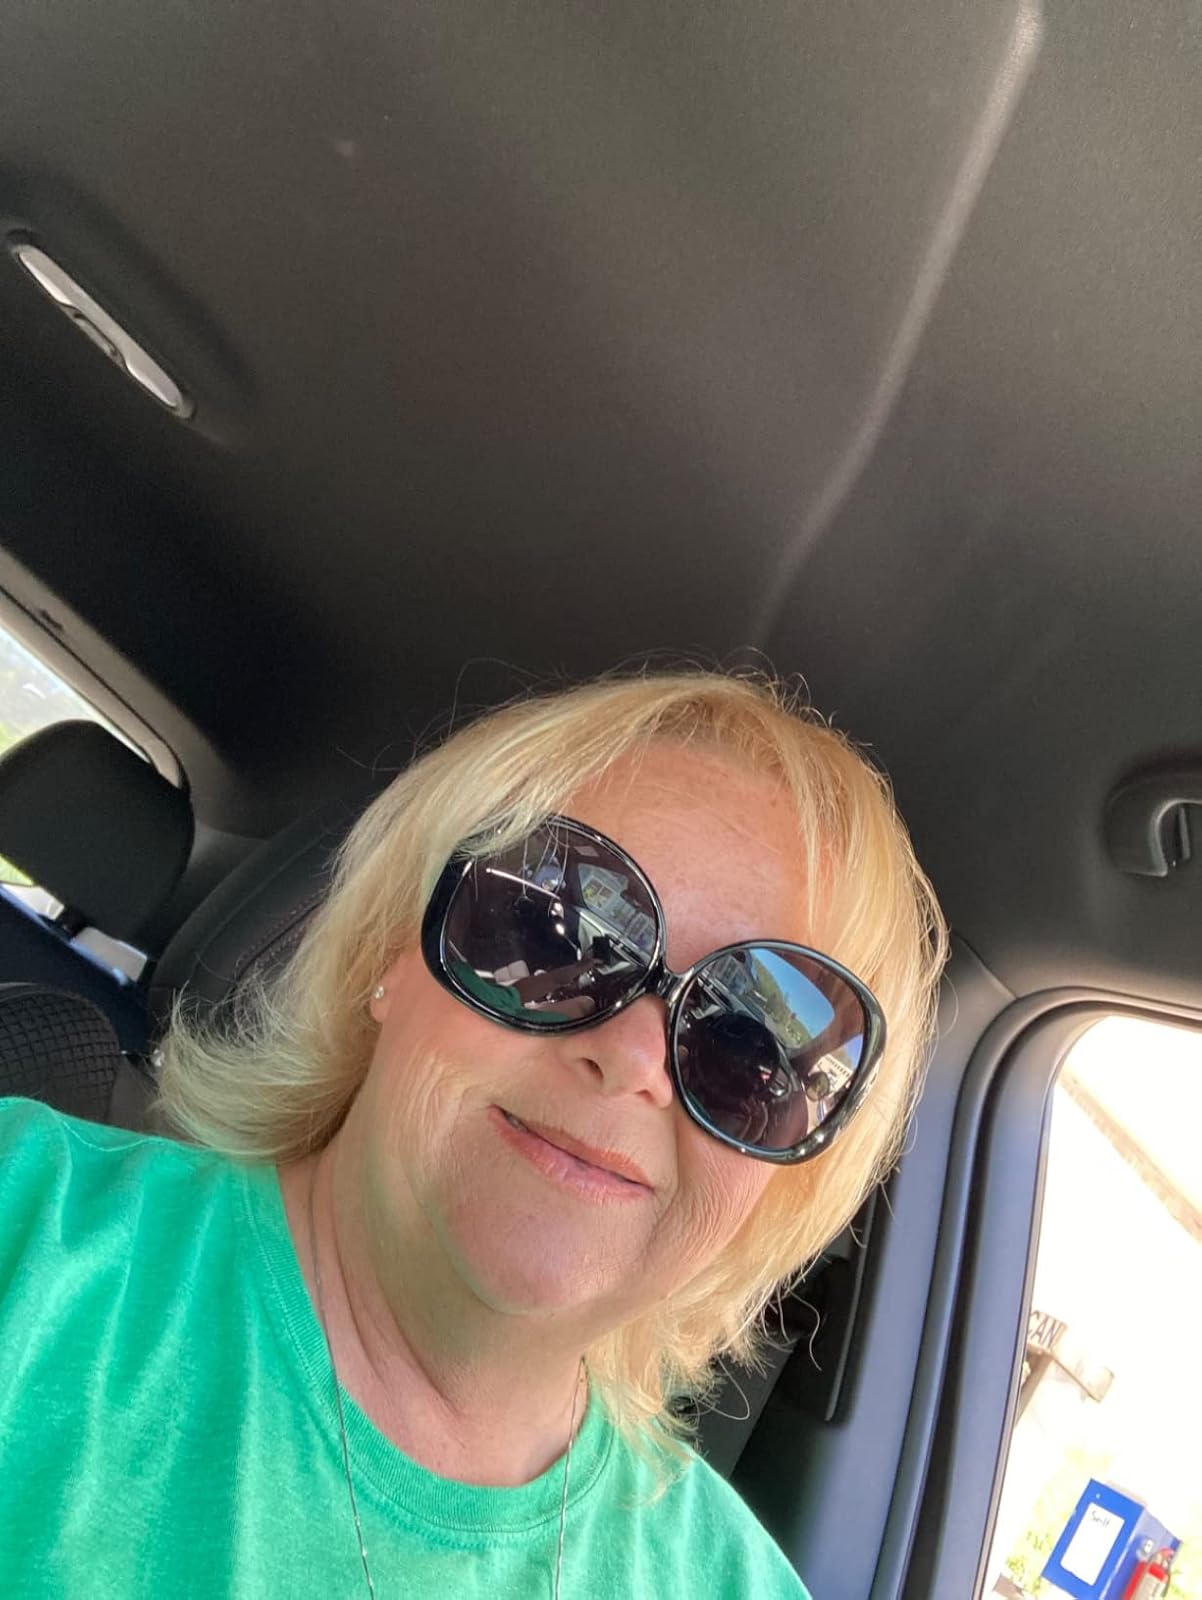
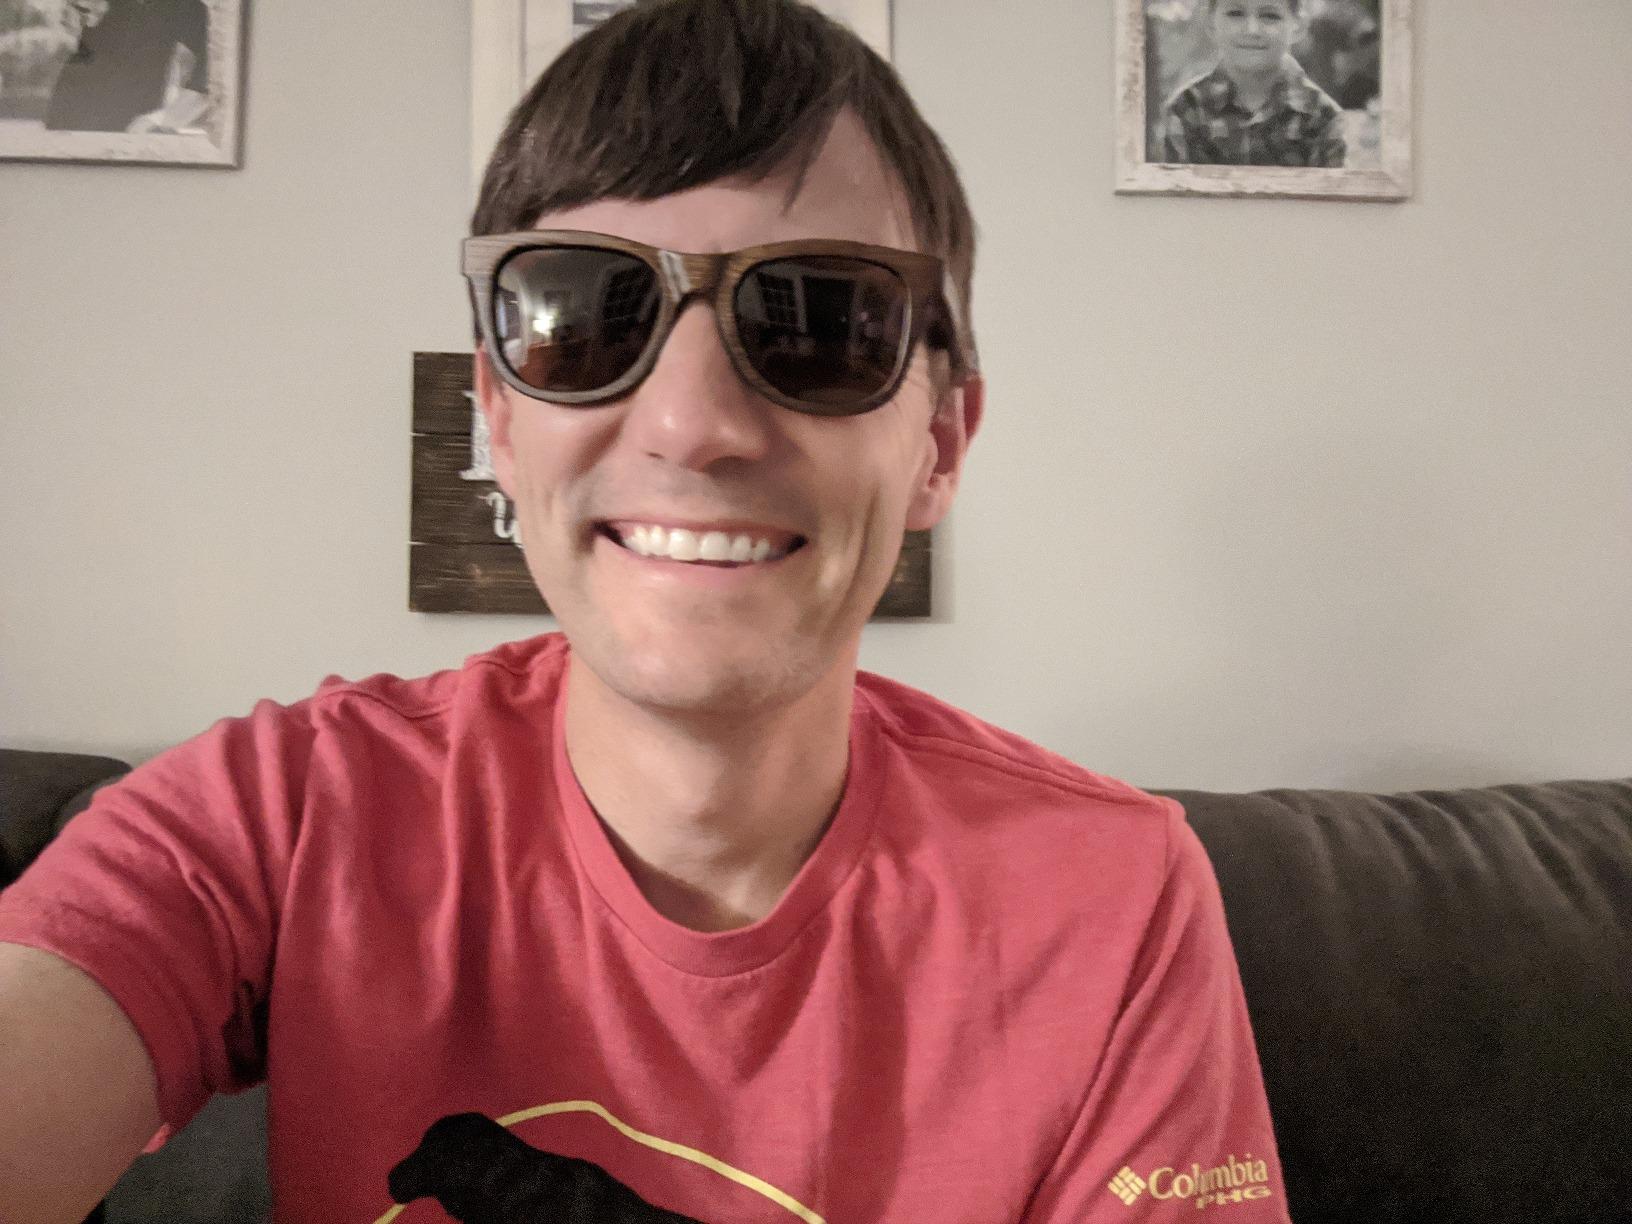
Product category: accessories_sunglasses
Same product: no